List of birds of the Northern Territory

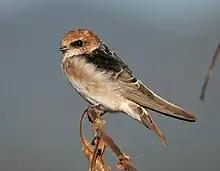
Fairy martin

The family Hirundinidae is adapted to aerial feeding. They have a slender streamlined body, long pointed wings, and a short bill with a wide gape. The feet are adapted to perching rather than walking, and the front toes are partially joined at the base.